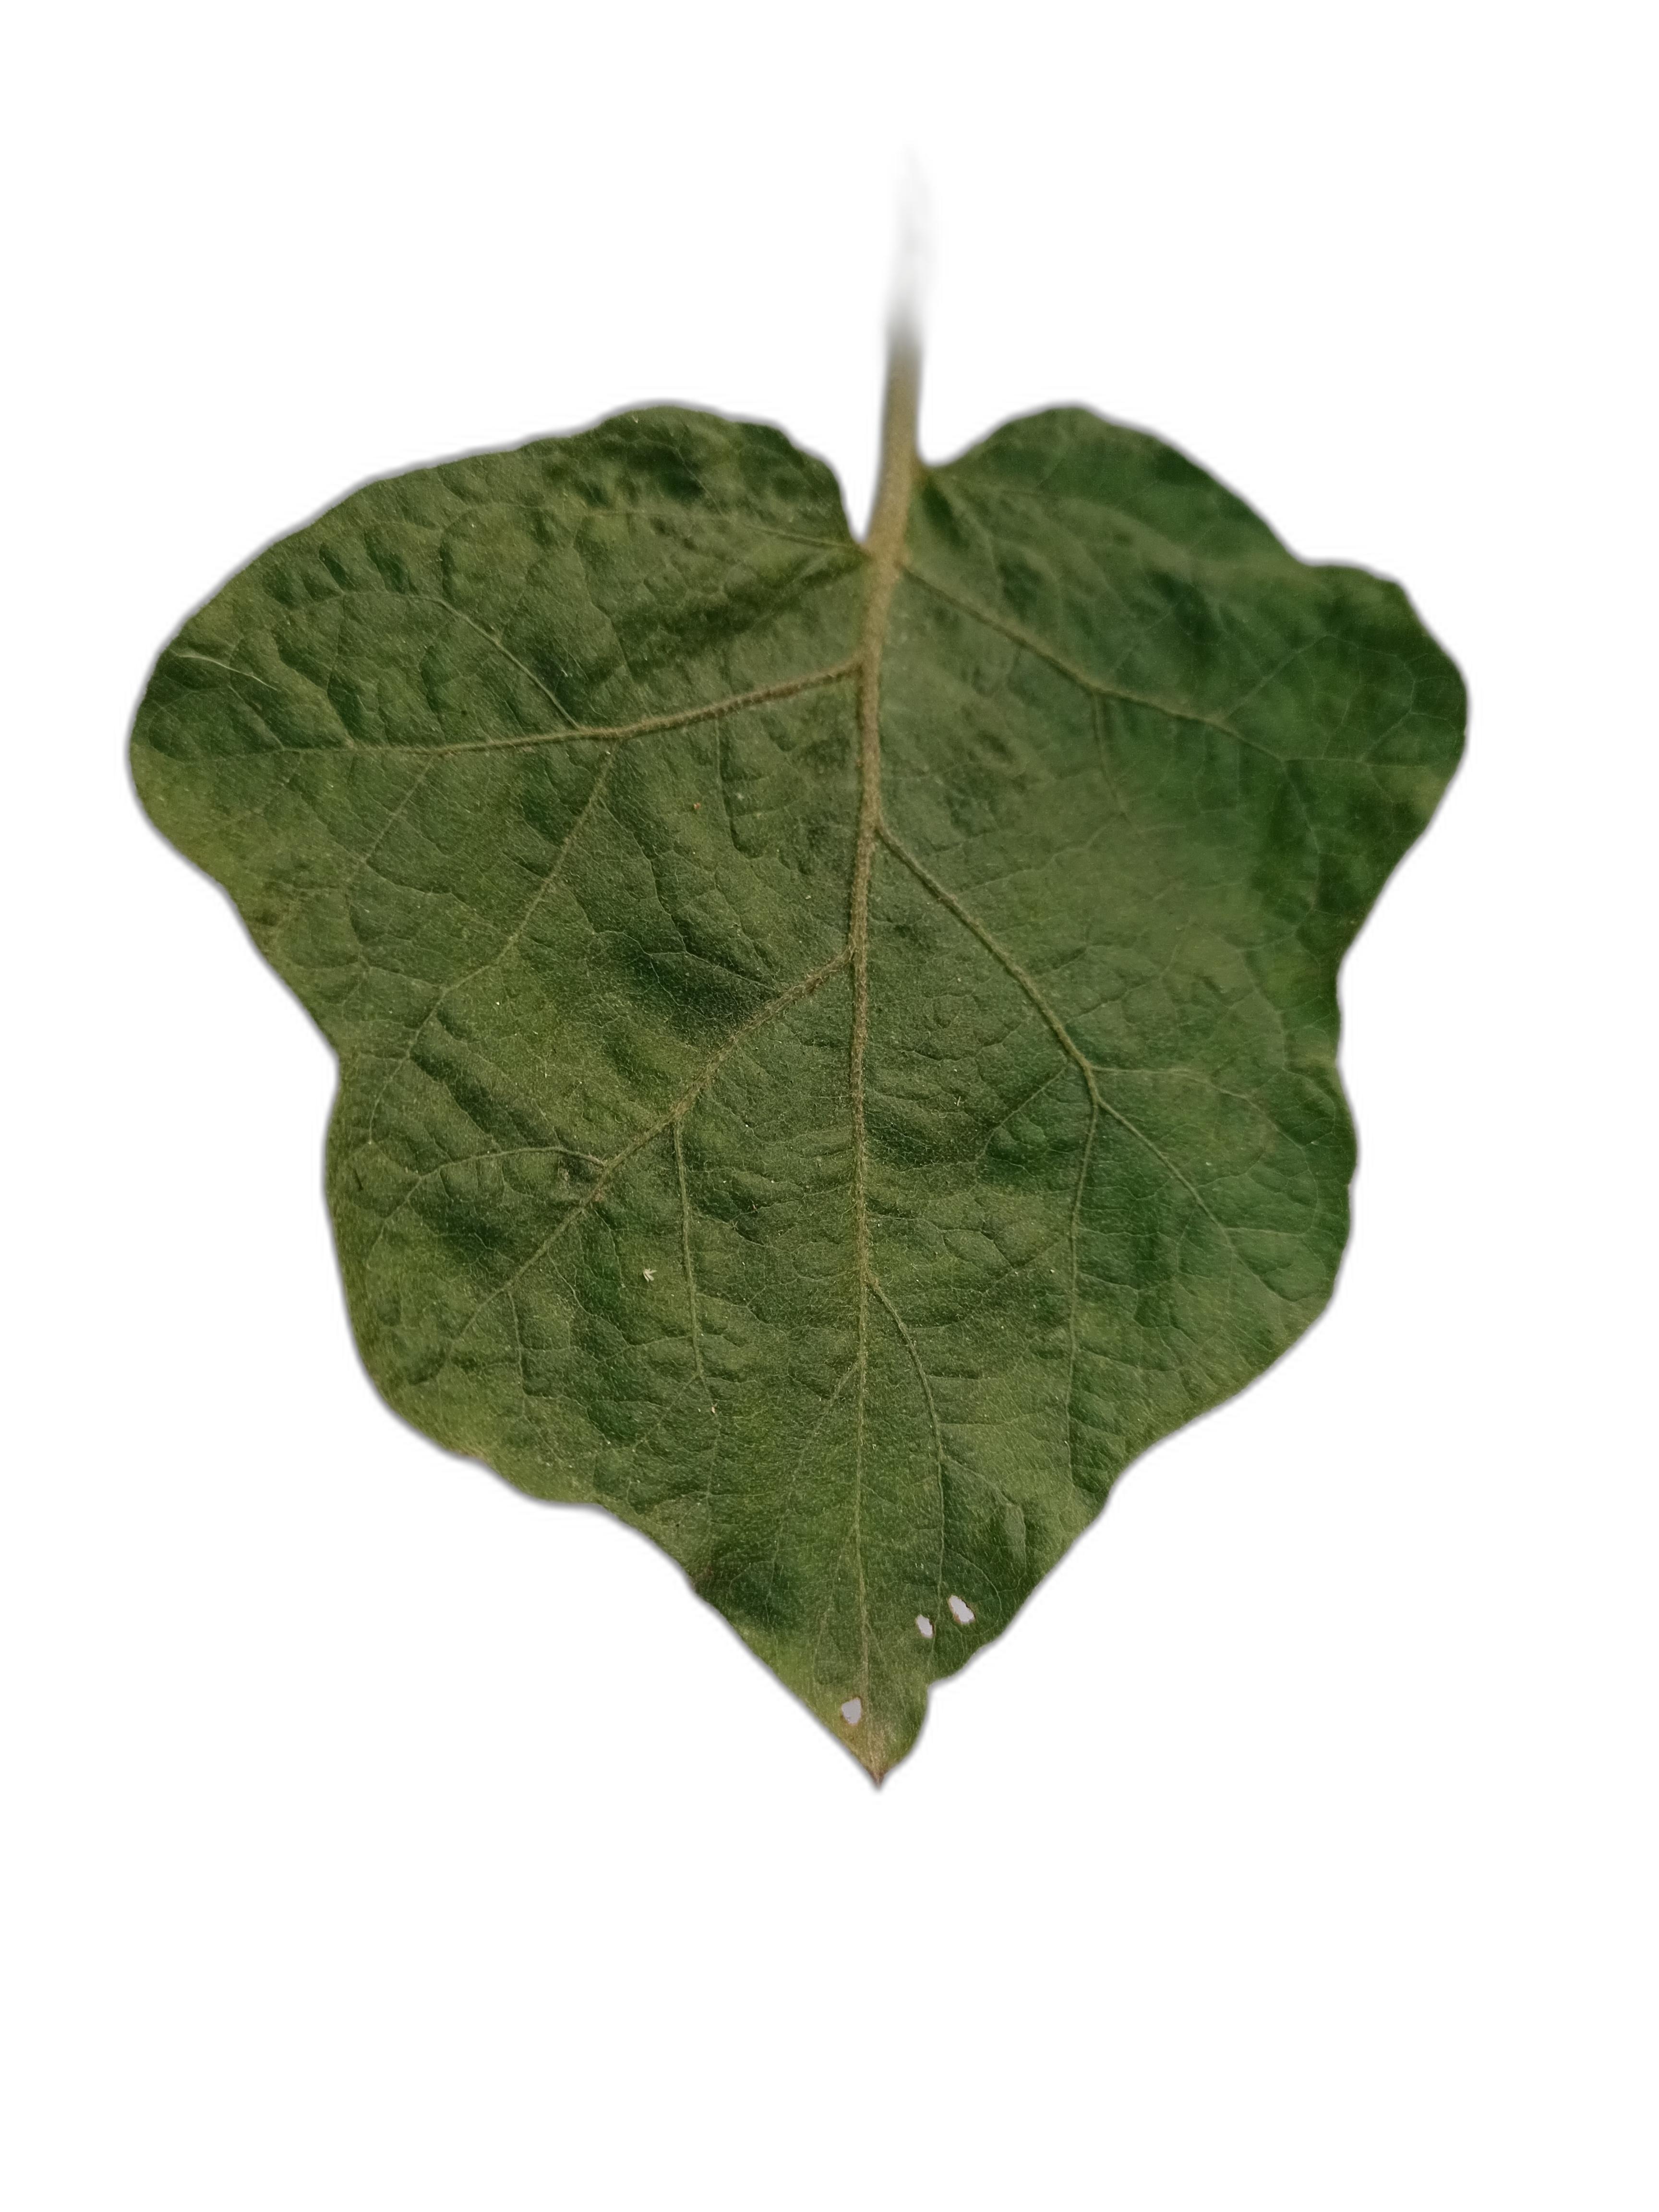
Label: Leaf Spot Disease